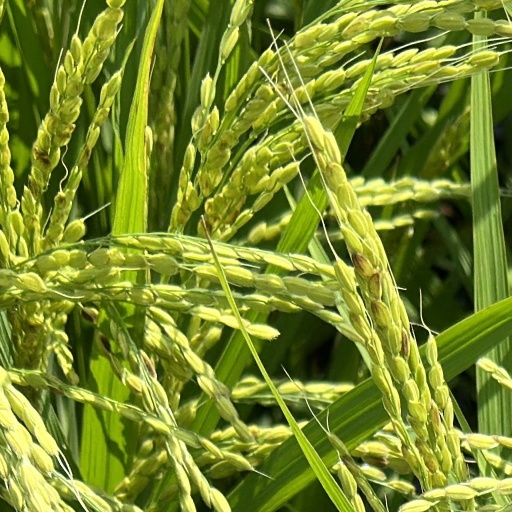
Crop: rice